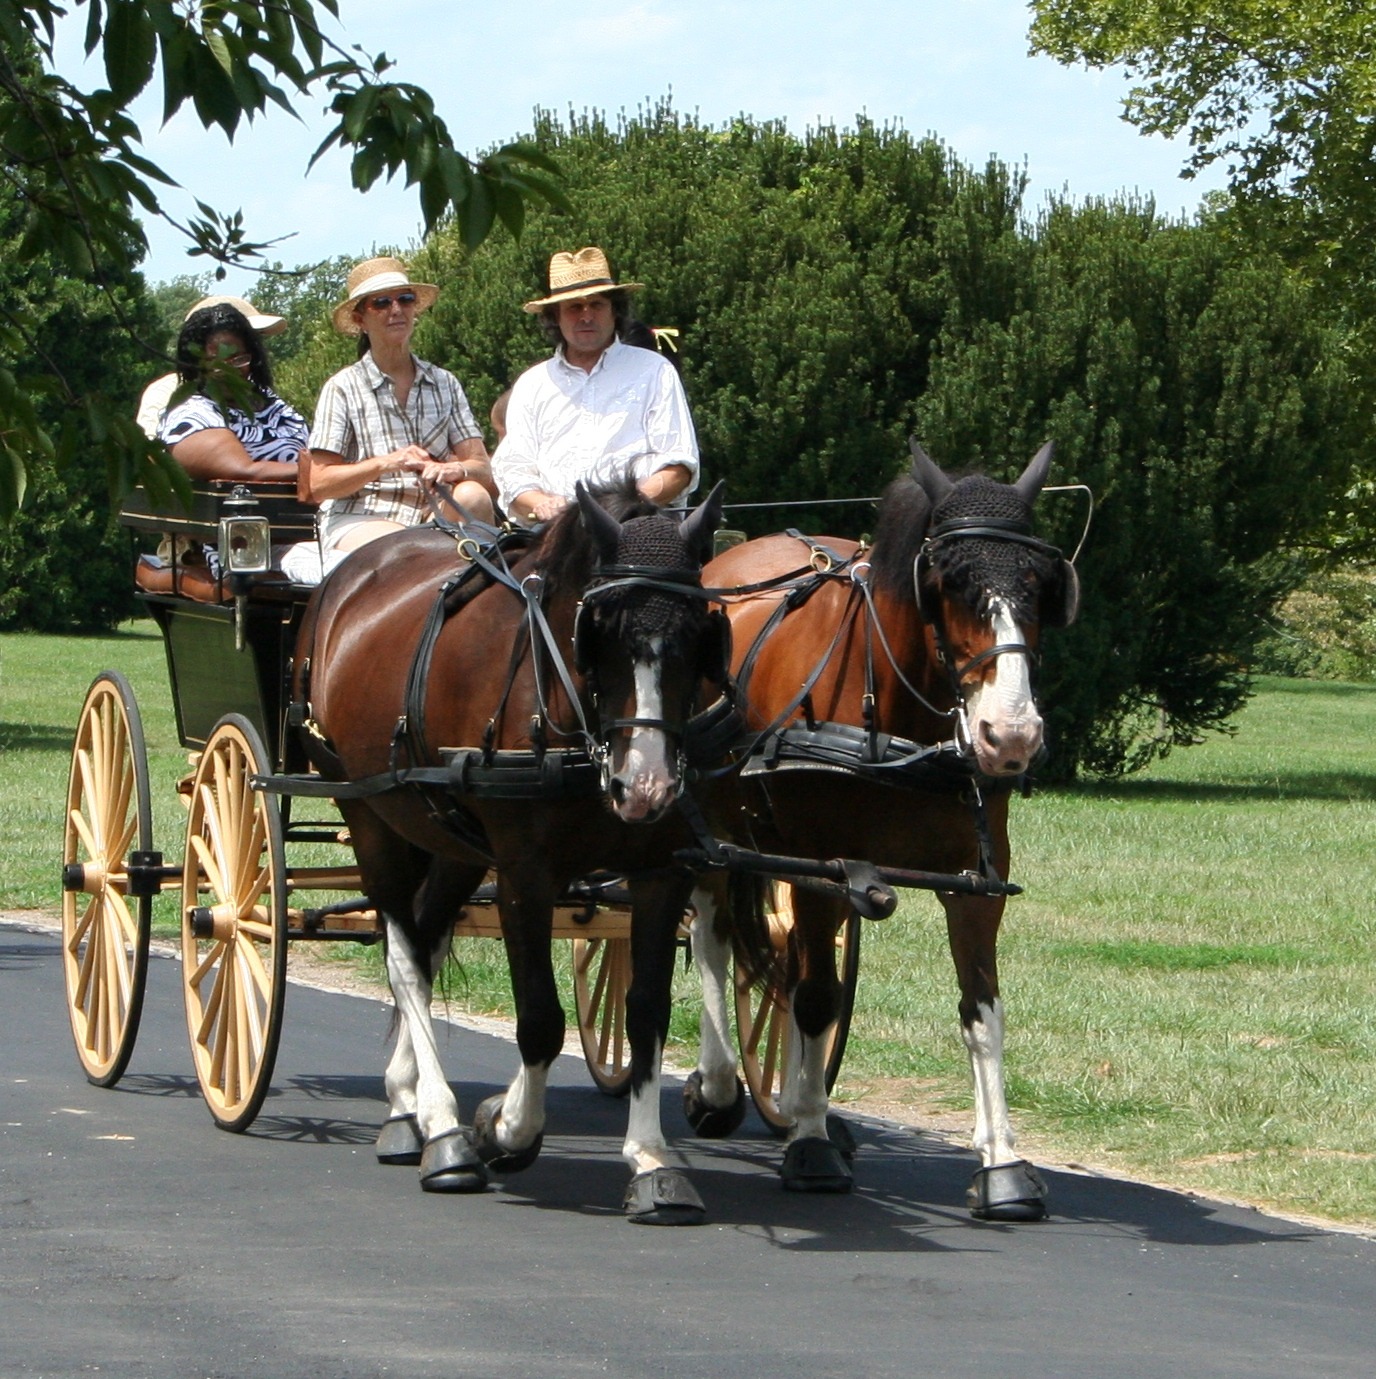
cart, tourist, travel, transportation, vehicle, horseback, horse, mammal, mane, ride, bridle, riding, horses, harness, carriage, coach, elegance, pack animal, horse like mammal, horse harness, horse tack, horse and buggy